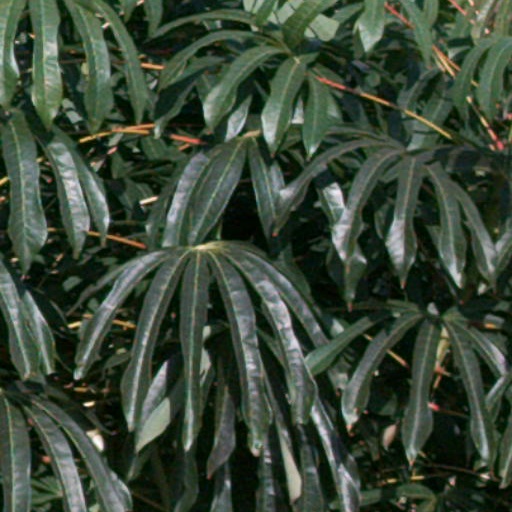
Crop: cassava